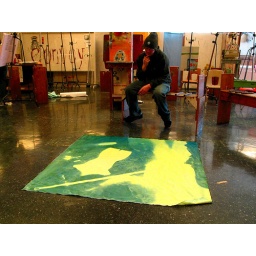
Jeremy must decide how to display it, against the wall or backlit. Sorry Jeremy about the lousy white balance.